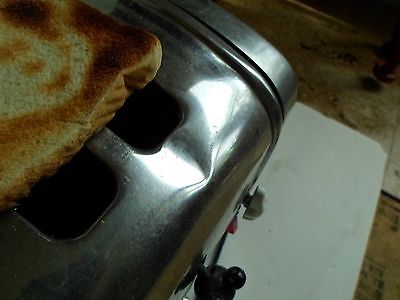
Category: toaster